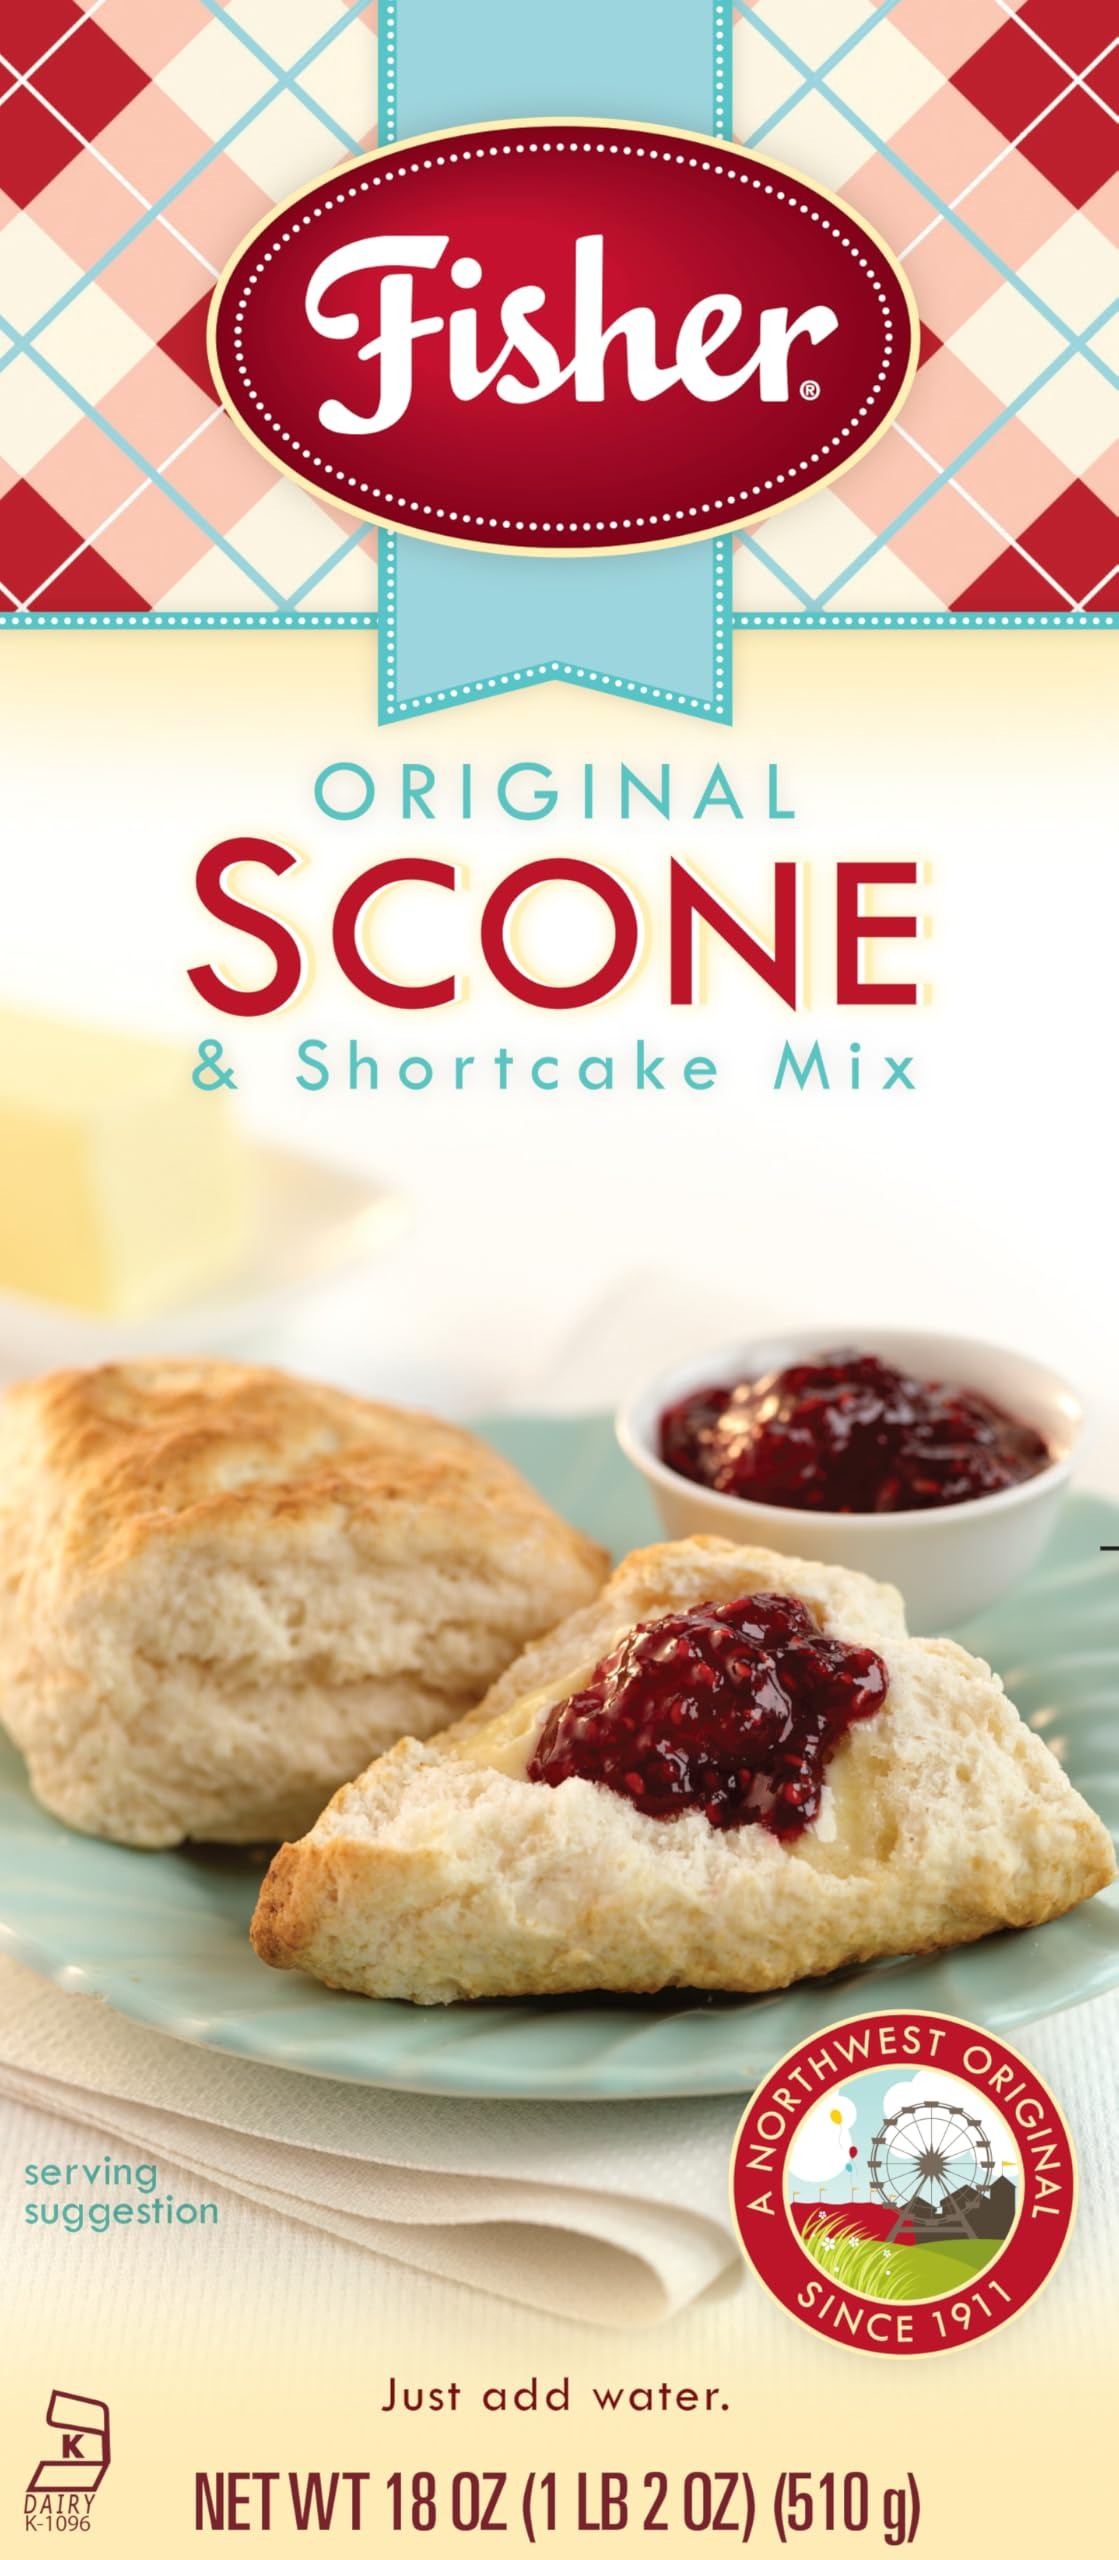
Item Name: Fisher Orginial Fair Scone & Shortcake Mix, 18 OZ (Pack of 1)
Bullet Point 1: Fisher Original Fair Scone & Shortcake Mix
Bullet Point 2: Easy to make, just add water
Bullet Point 3: Simply prepared recipes created from high-quality ingredients
Bullet Point 4: This Original Fair Scone mix comes in a 18-Ounce box
Bullet Point 5: Bring everyday goodness to the table with Fisher Scone Mix
Value: 18.0
Unit: Ounce

Price: 11.675